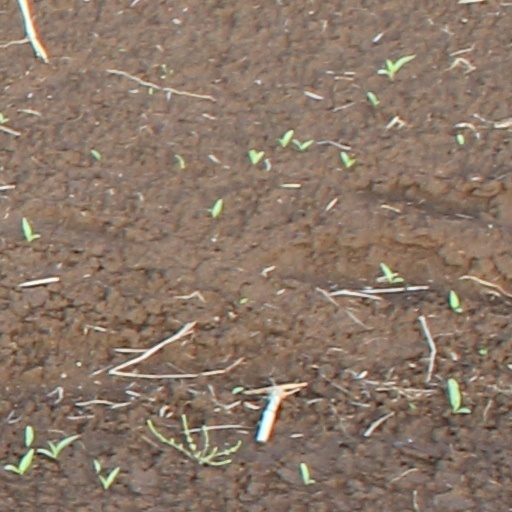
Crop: wheat